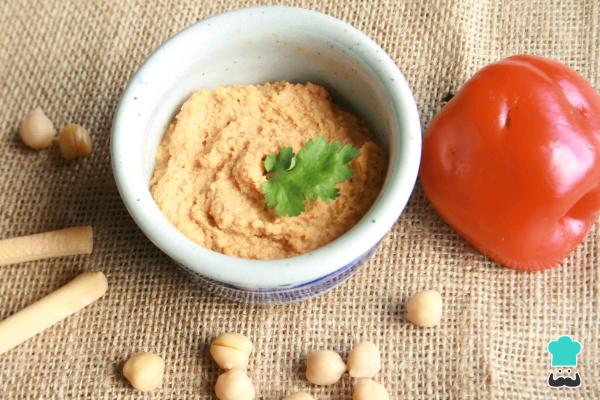
¡Qué fácil y sabrosa resulta esta receta de hummus de pimiento asado! El sabor del pimiento asado y las especias potencian el sabor del garbanzo. ¡Simplemente exquisita! Anímate a preparar este exquisito hummus, ideal para cualquier reunión. Una crema de untar simple de preparar pero potente en sabor. ¡Una digna versión del tradicional hummus!Si pruebas esta receta, por favor comparte tu experiencia. ¡Sería magnifico que agregues una foto!